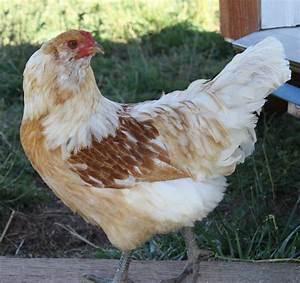
chicken